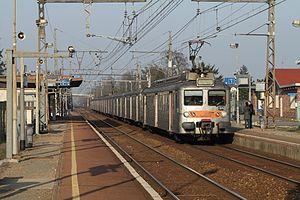
La Z 5371 en gare des Essarts-le-Roi assurant un train en direction de Rambouillet en Mars 2011, Yvelines, France.
La ligne N du Transilien, plus souvent simplement dénommée ligne N, est une ligne de trains de banlieue qui dessert l'ouest de l'Île-de-France. Elle relie Paris-Montparnasse à Mantes-la-Jolie, Dreux et Rambouillet.
La gare des Essarts-le-Roi est une gare ferroviaire française de la ligne de Paris-Montparnasse à Brest, située sur le territoire de la commune des Essarts-le-Roi, dans le département des Yvelines, en région Île-de-France.